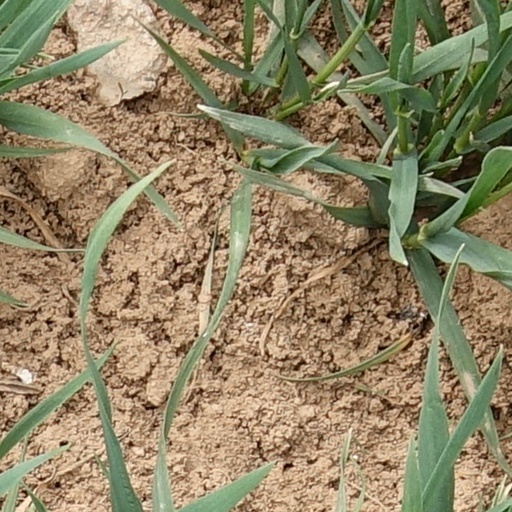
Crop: wheat